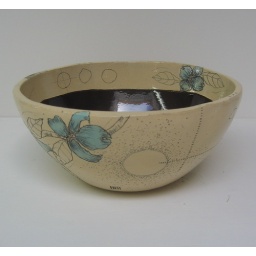
large deep bowl 10.5&amp;quot; x 10.5&amp;quot; x 5.5&amp;quot; the interior of this bowl is chocolate brown (tho it looks black in the photo).